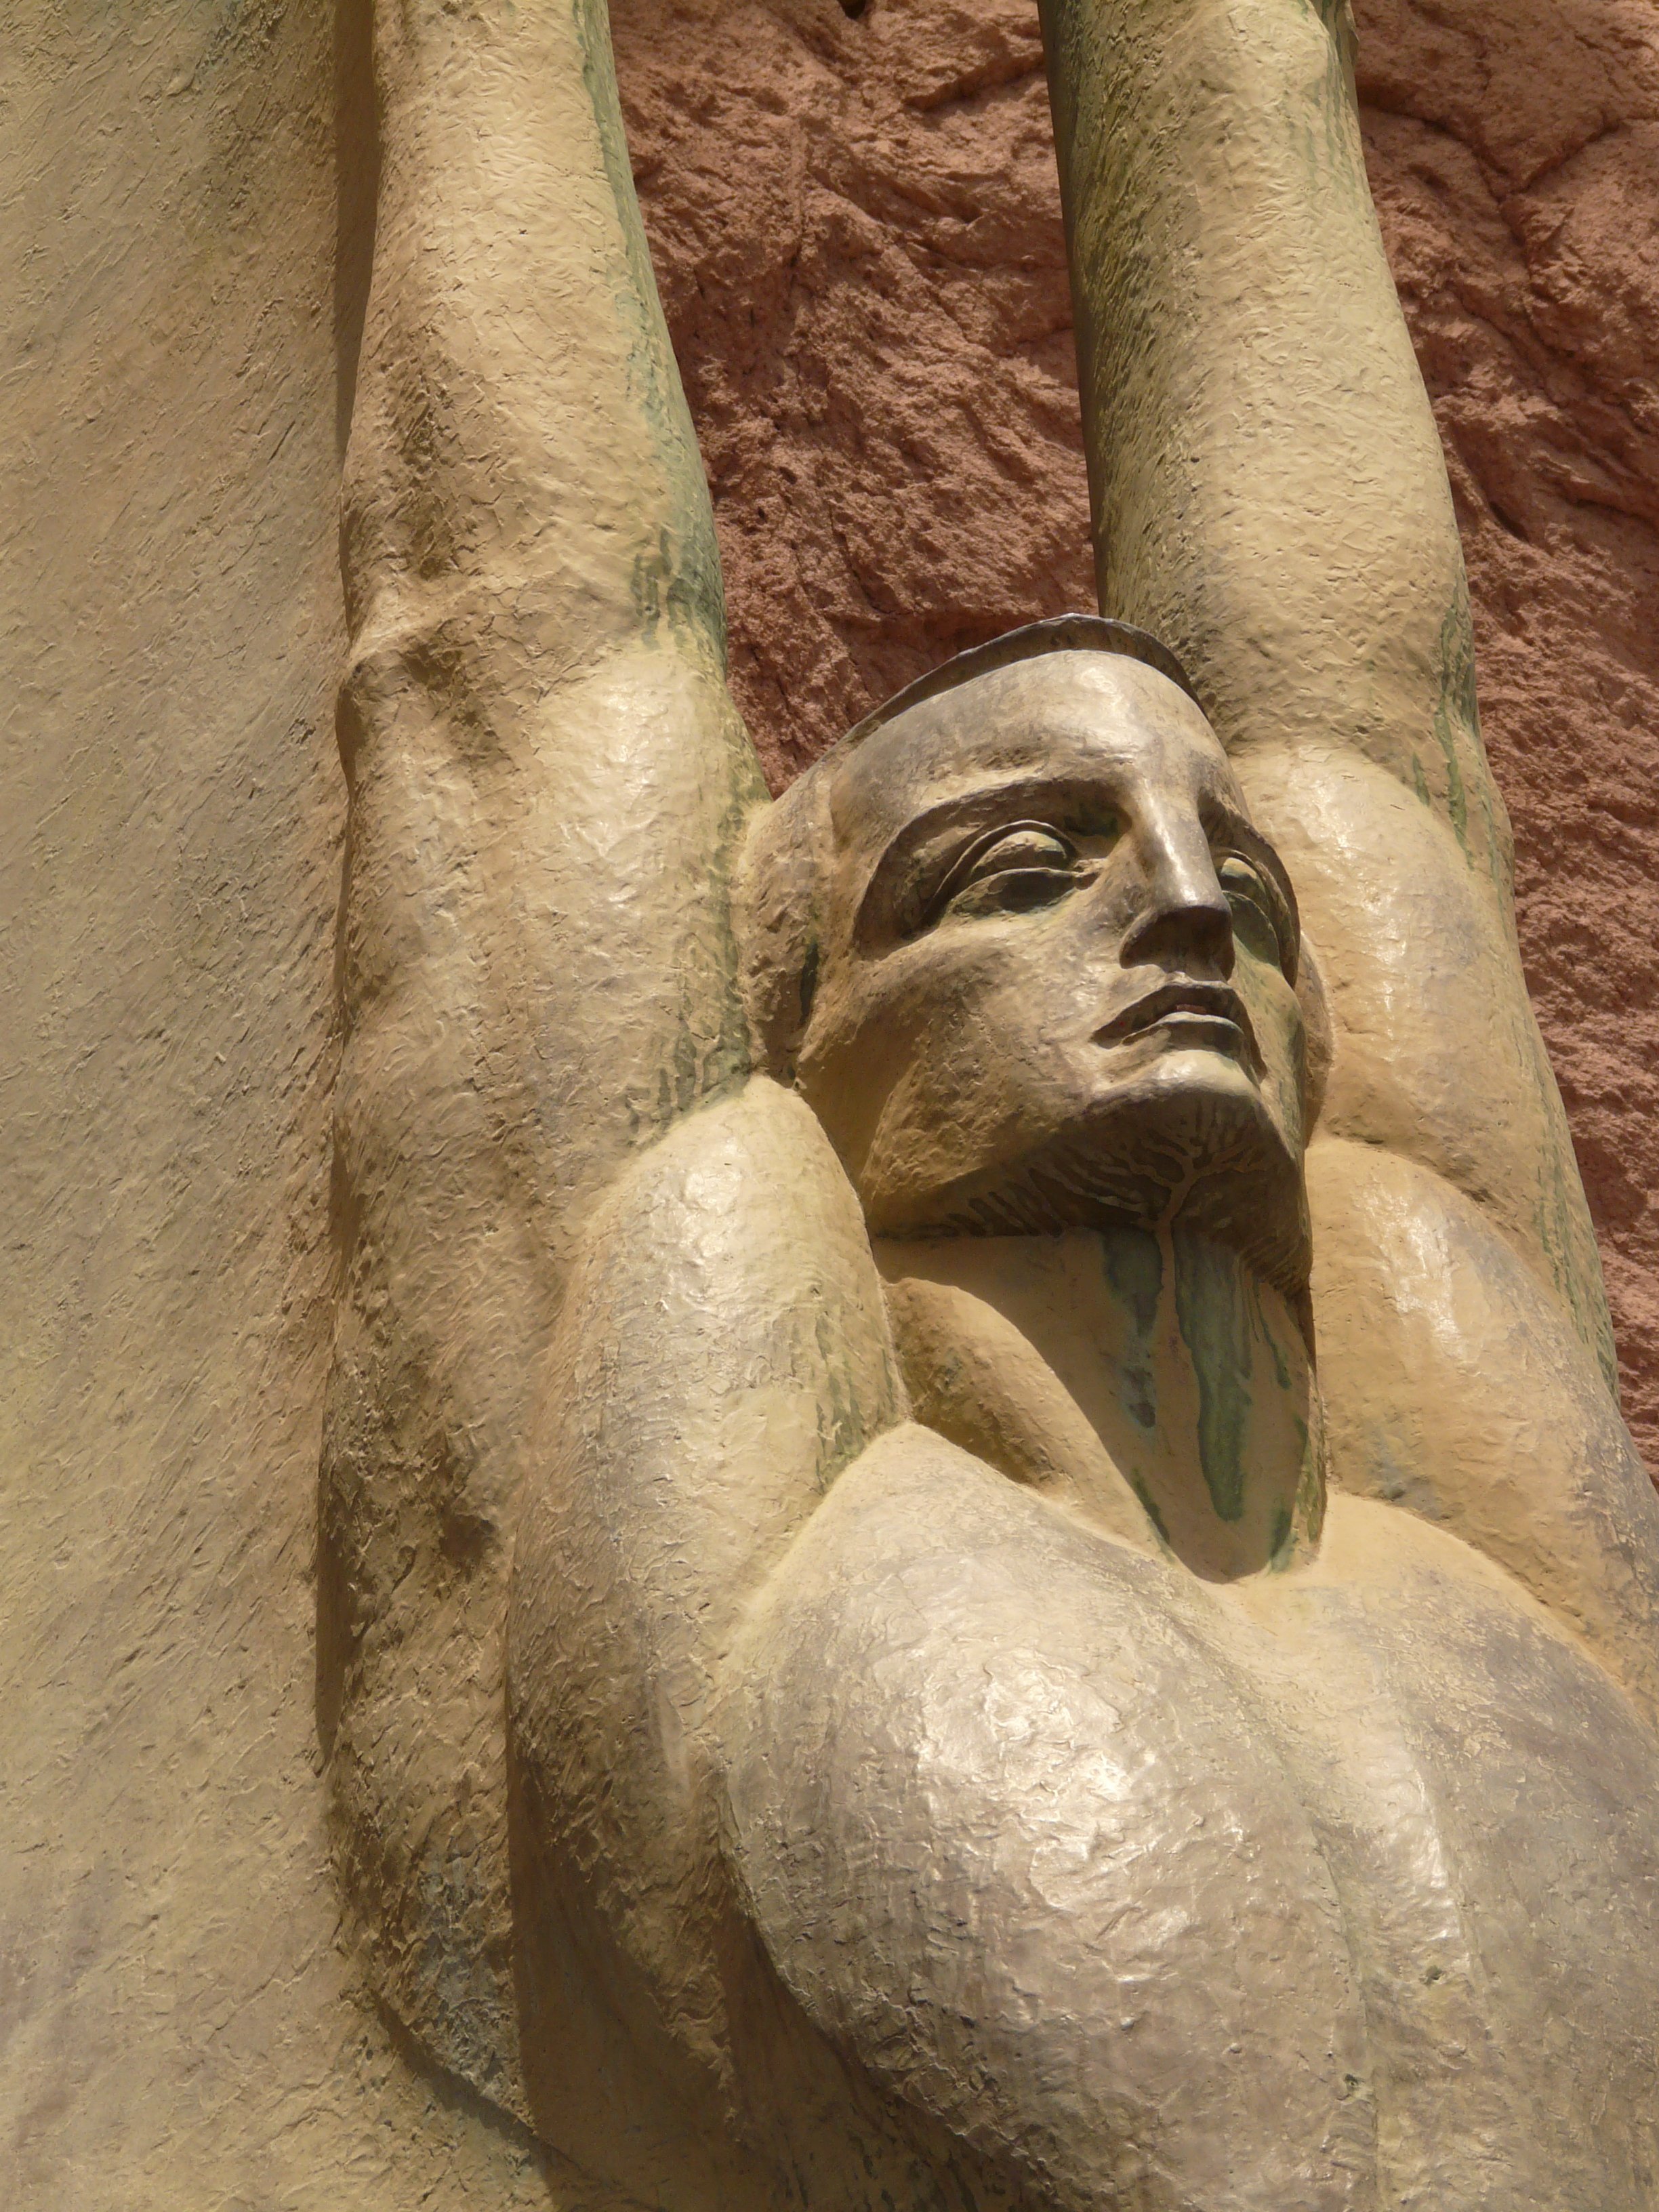
man, sand, monument, statue, portrait, human, face, sculpture, art, figure, temple, head, carving, force, poor, mythology, muscles, ancient history